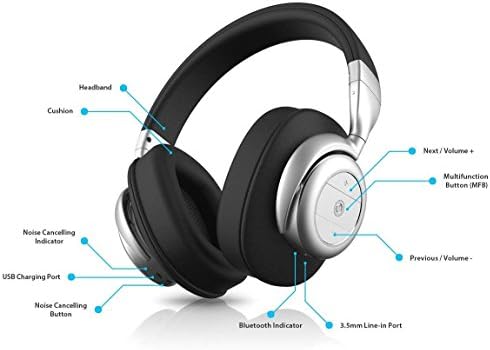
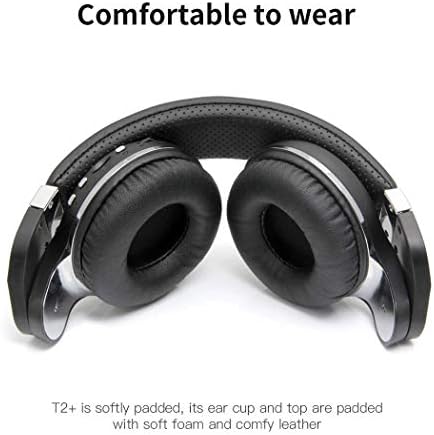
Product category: headphones
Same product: no